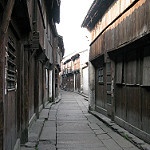
Label: street